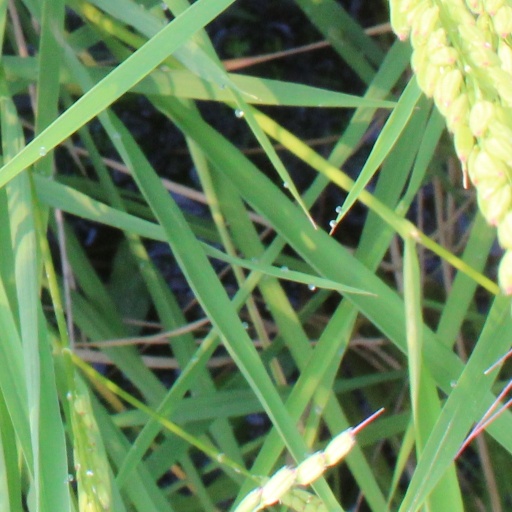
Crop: rice